Star Trek: Armada II

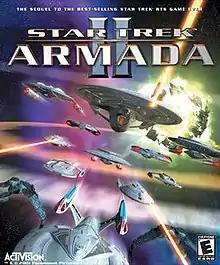
North American boxart

Star Trek: Armada II is a real-time strategy video game published by Activision in 2001, based upon the "Star Trek" universe. The game was developed by Mad Doc Software. It is the sequel to "". "Star Trek: Armada II" was released by Activision a year after they acquired the full rights to all the franchise holding of the video game's franchise from Viacom. It was the first of the three major "Star Trek" video game sequel titles that were released by Activision from 2001 until their departure from the franchise in 2003. On December 13, 2021, both "Armada" and "Armada II" were re-released on GoG.com, which had also released several other older "Star Trek" titles earlier that year.